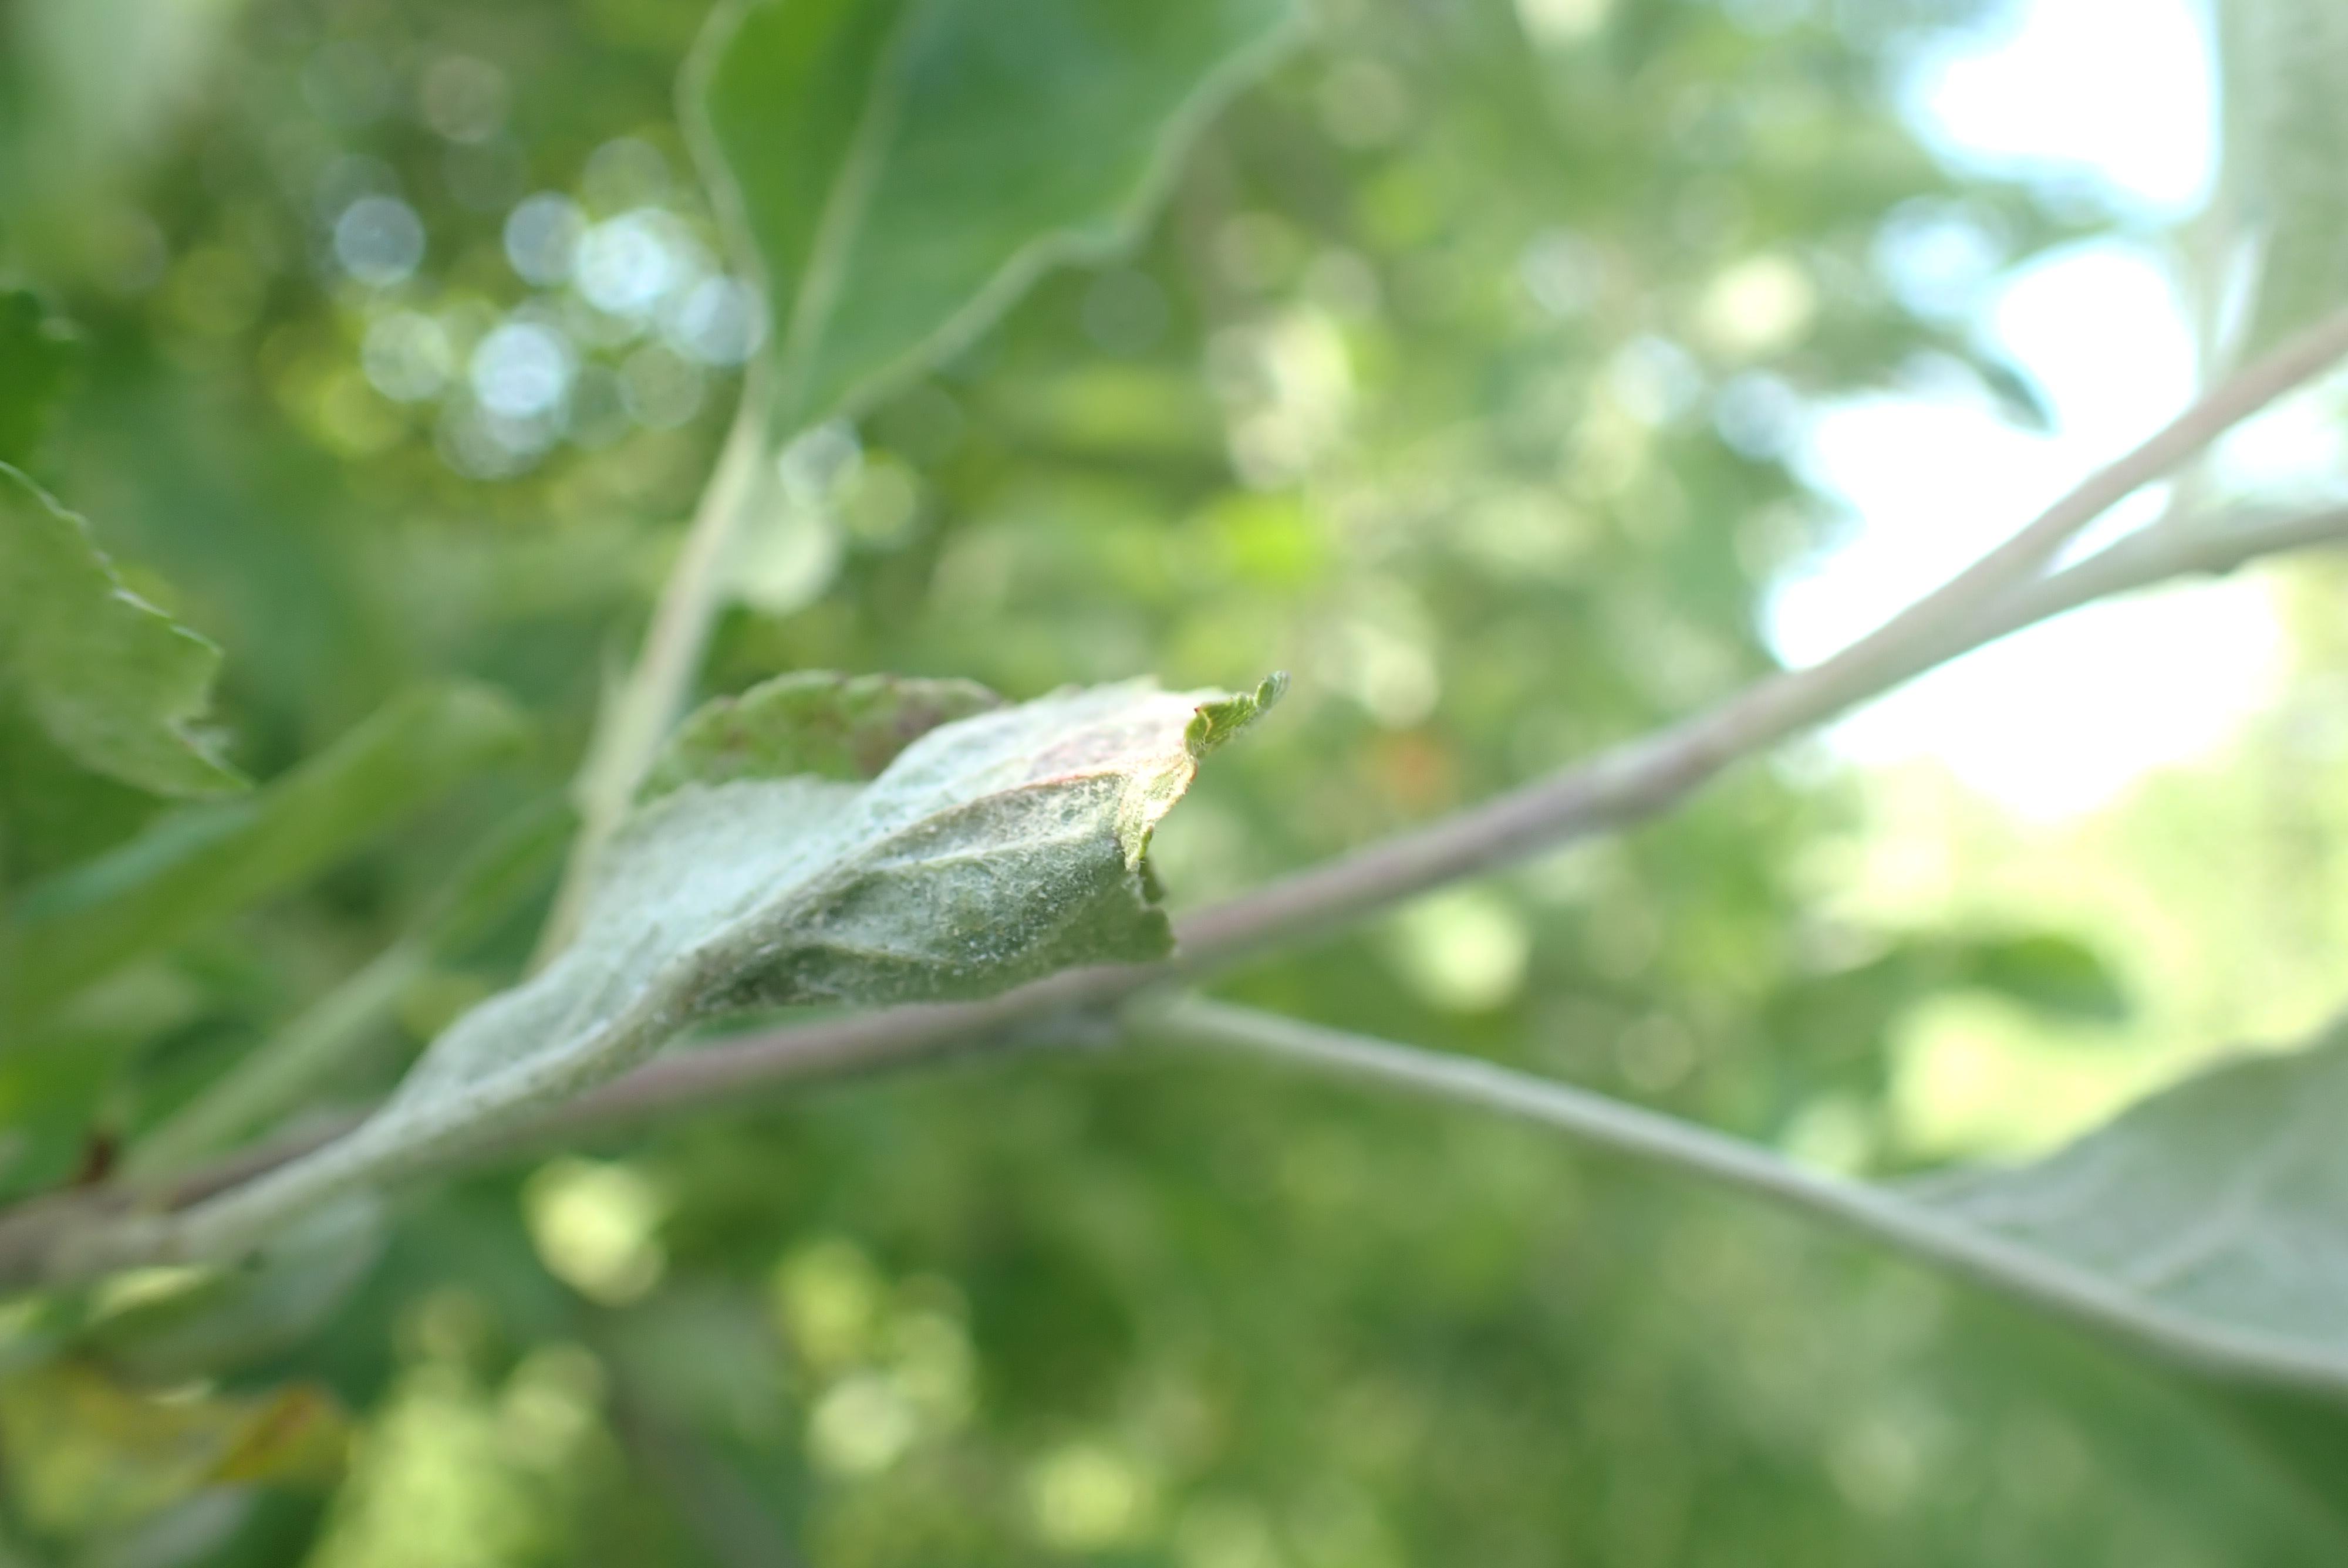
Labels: powdery_mildew